The Adam Project

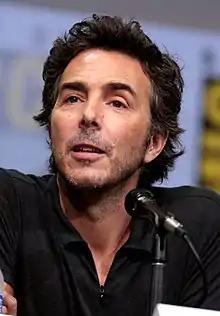
Director and producer Shawn Levy

The project, a spec script written by T. S. Nowlin, was initially announced as "Our Name Is Adam" in October 2012. Paramount Pictures became interested in acquiring the film, and Tom Cruise was attached to star.